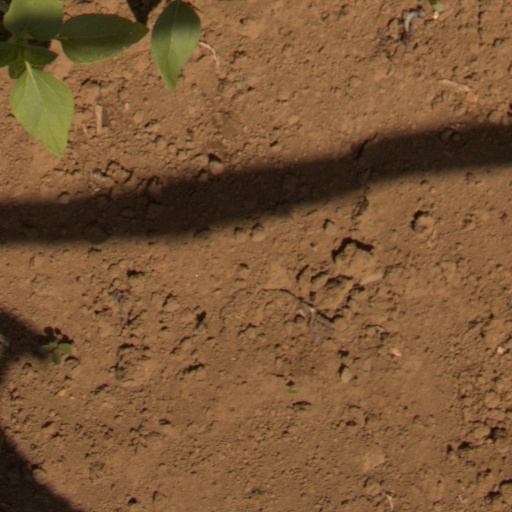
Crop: Jerusalem artichoke